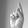
ASL letter: K